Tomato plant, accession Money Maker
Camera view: tilt-top (135 deg); turntable rotation: 30 degrees
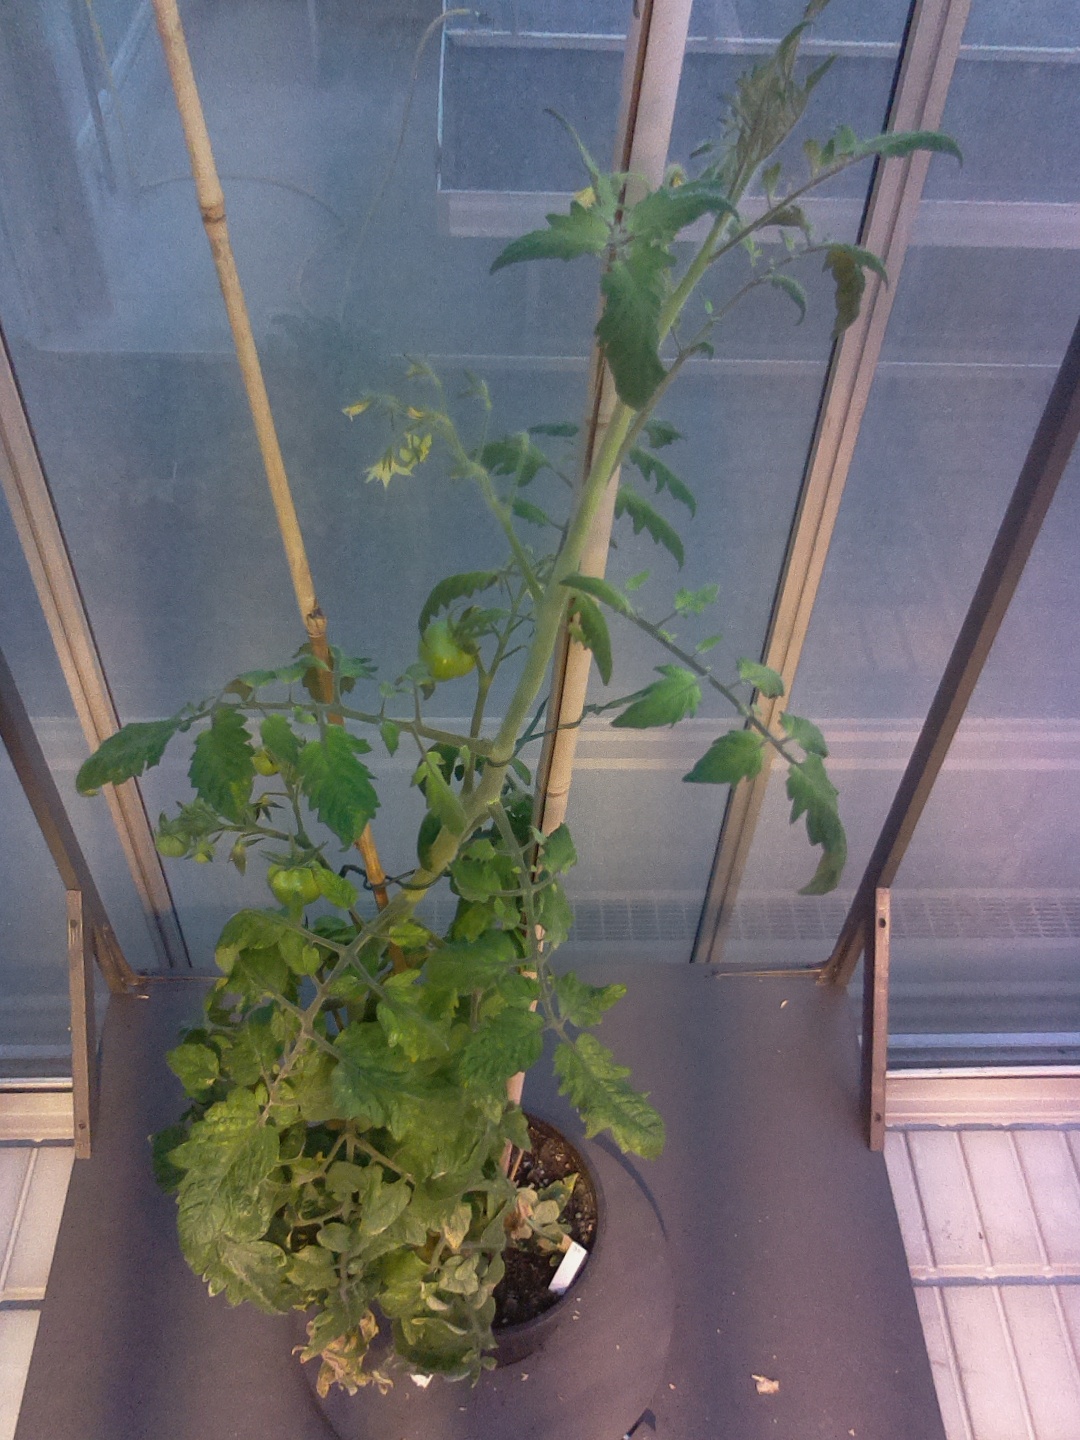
BBCH growth stage 73: 30%-40% of final fruit size